Schoorl

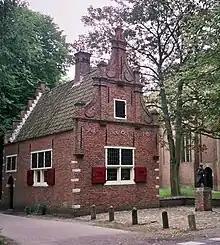
Raadhuisje Schoorl

The village, earlier named "Scorel" contains evidence of a long history in the form of two "raadhuisjes" (town hall) aging from 1600. The Dutch painter and evangelist Jan van Scorel was born here.